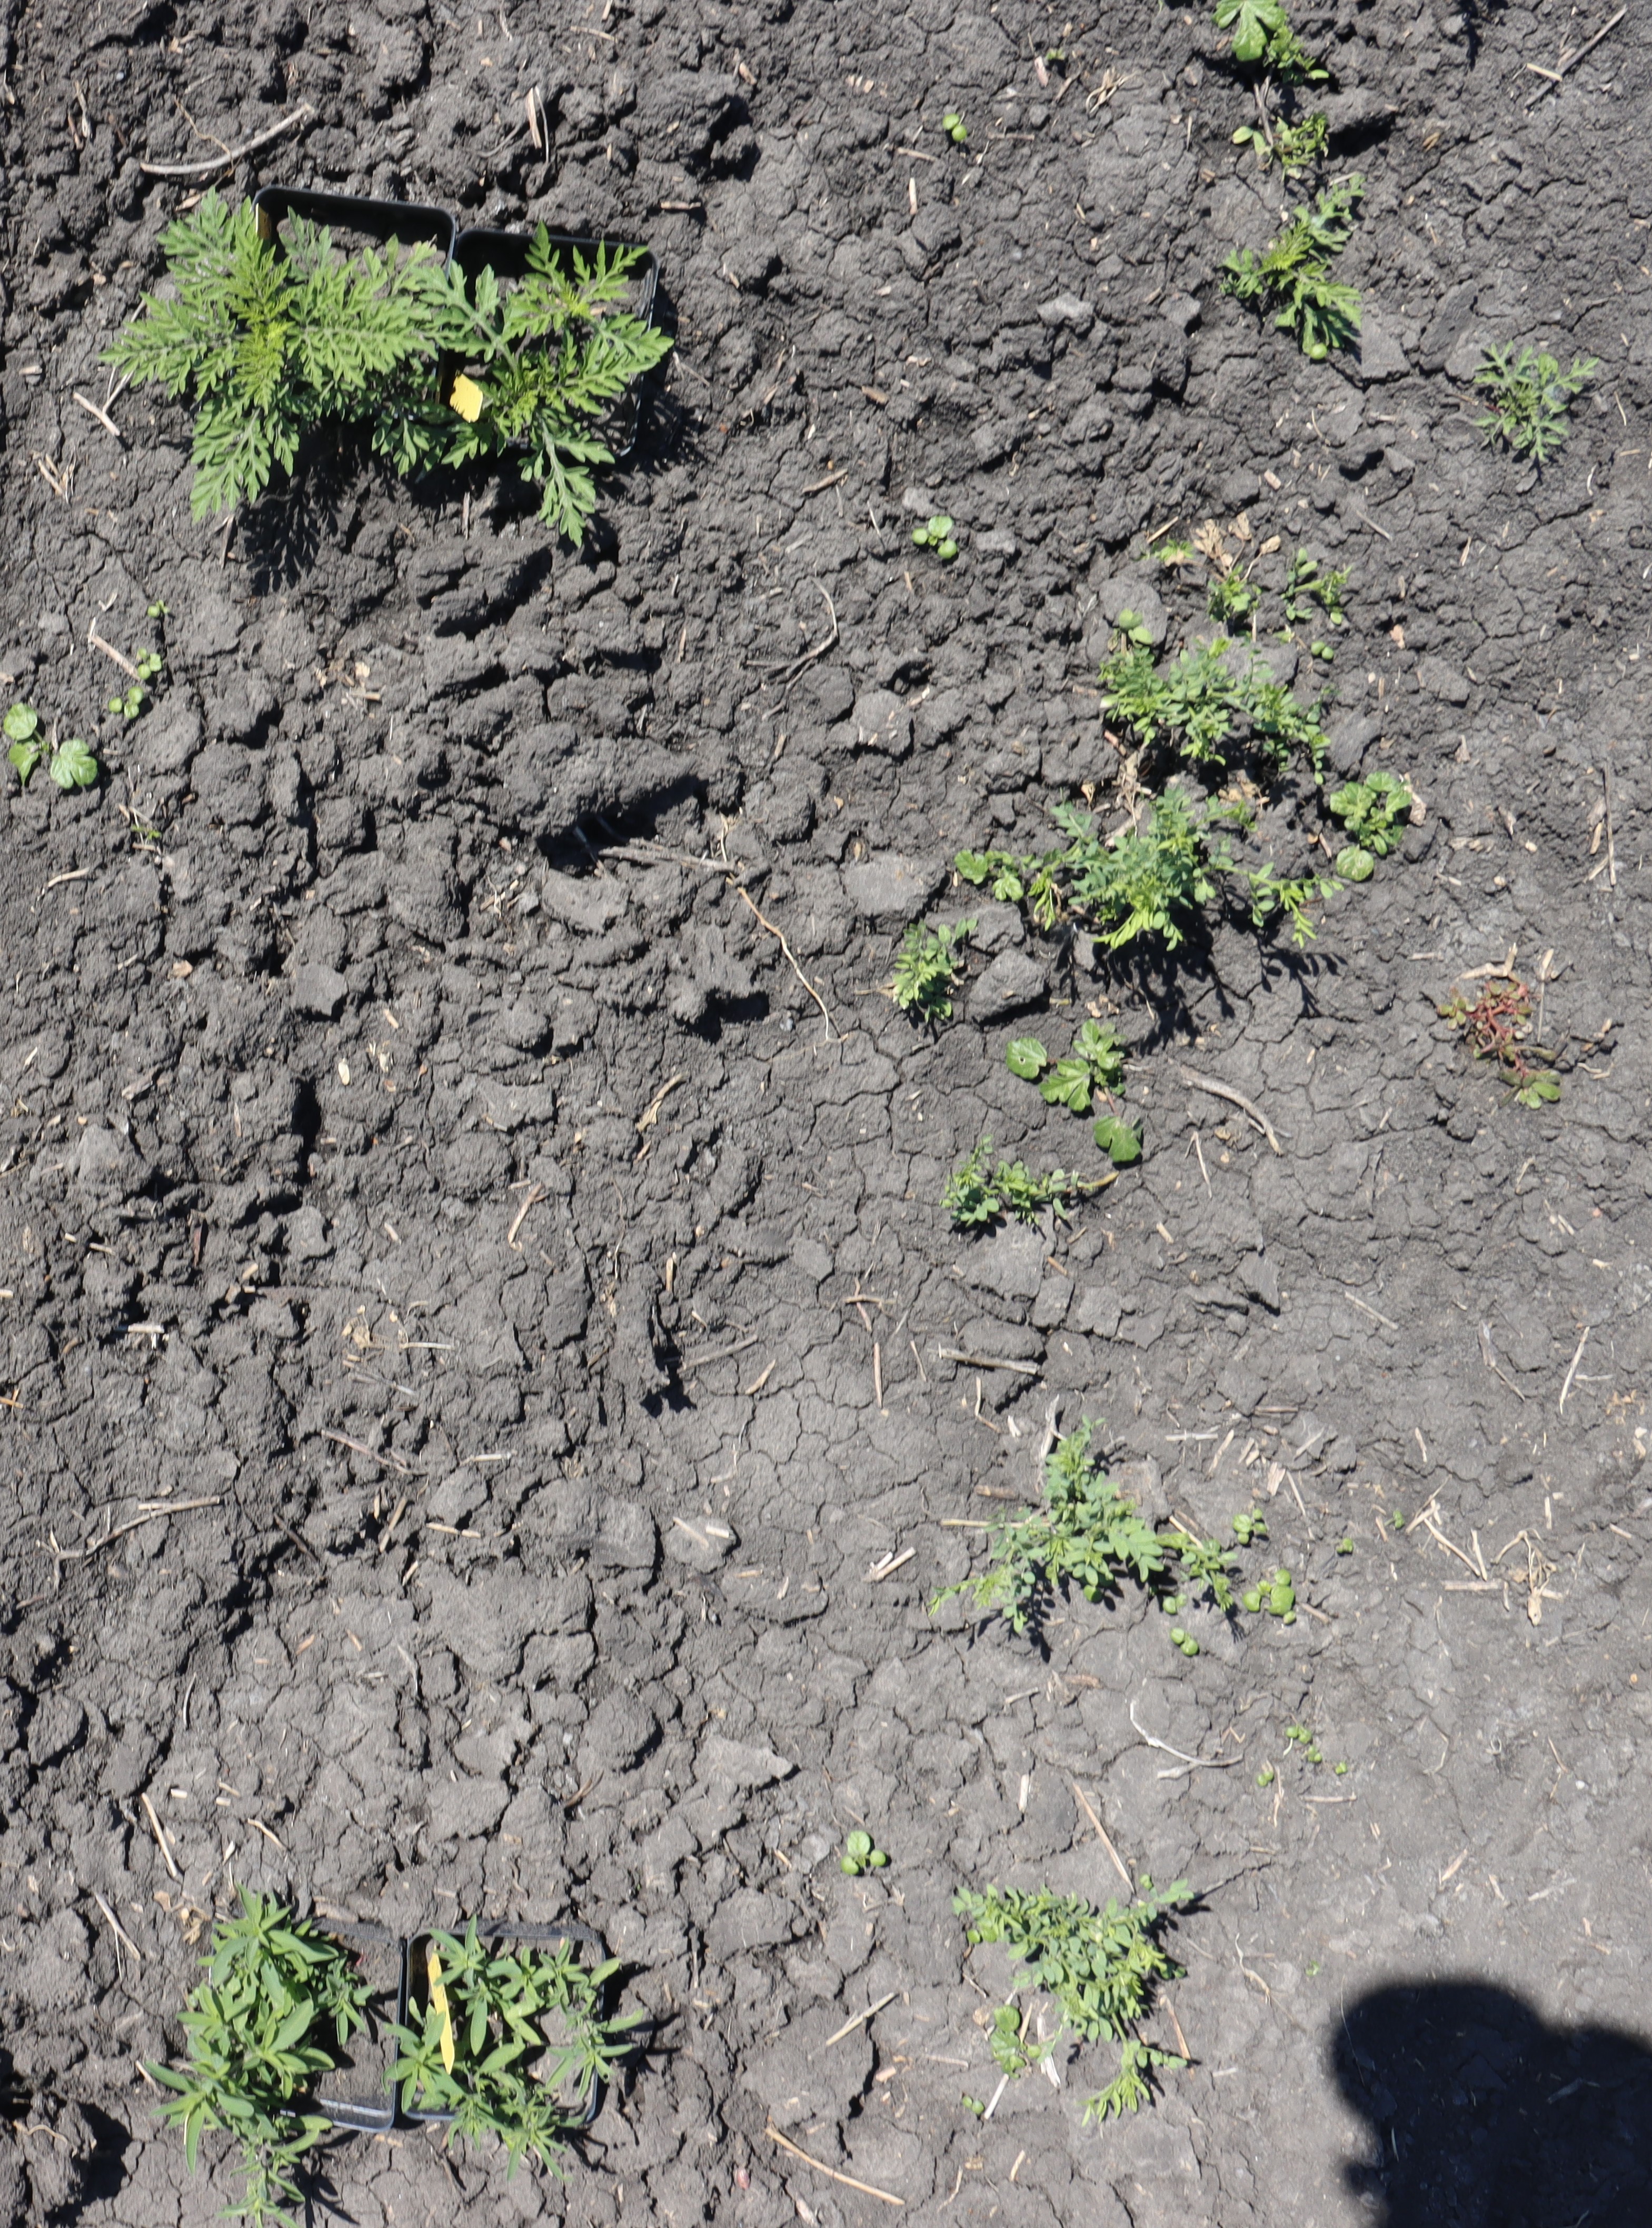
Crop: Lentil
Objects: Kochia, Kochia, Lentil, Lentil, Lentil, Lentil, Lentil, Lentil, Ragweed, Ragweed, Ragweed, Ragweed